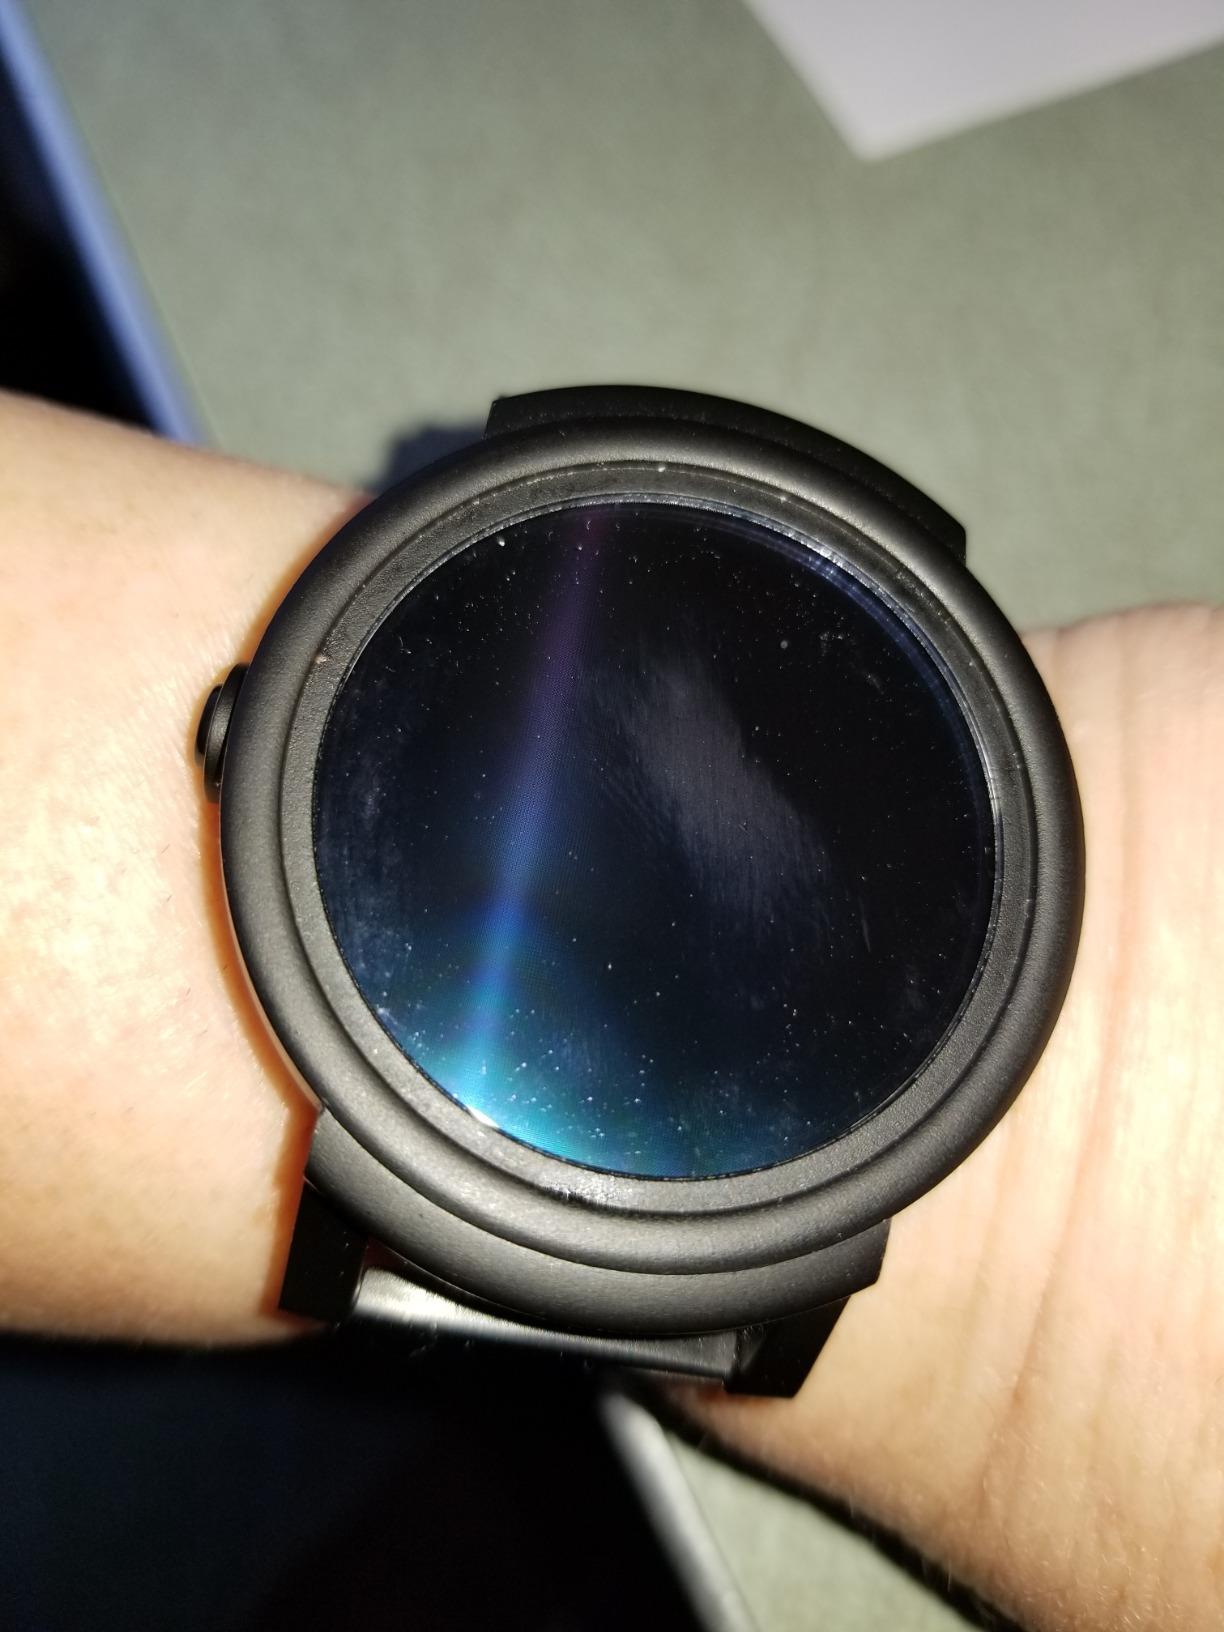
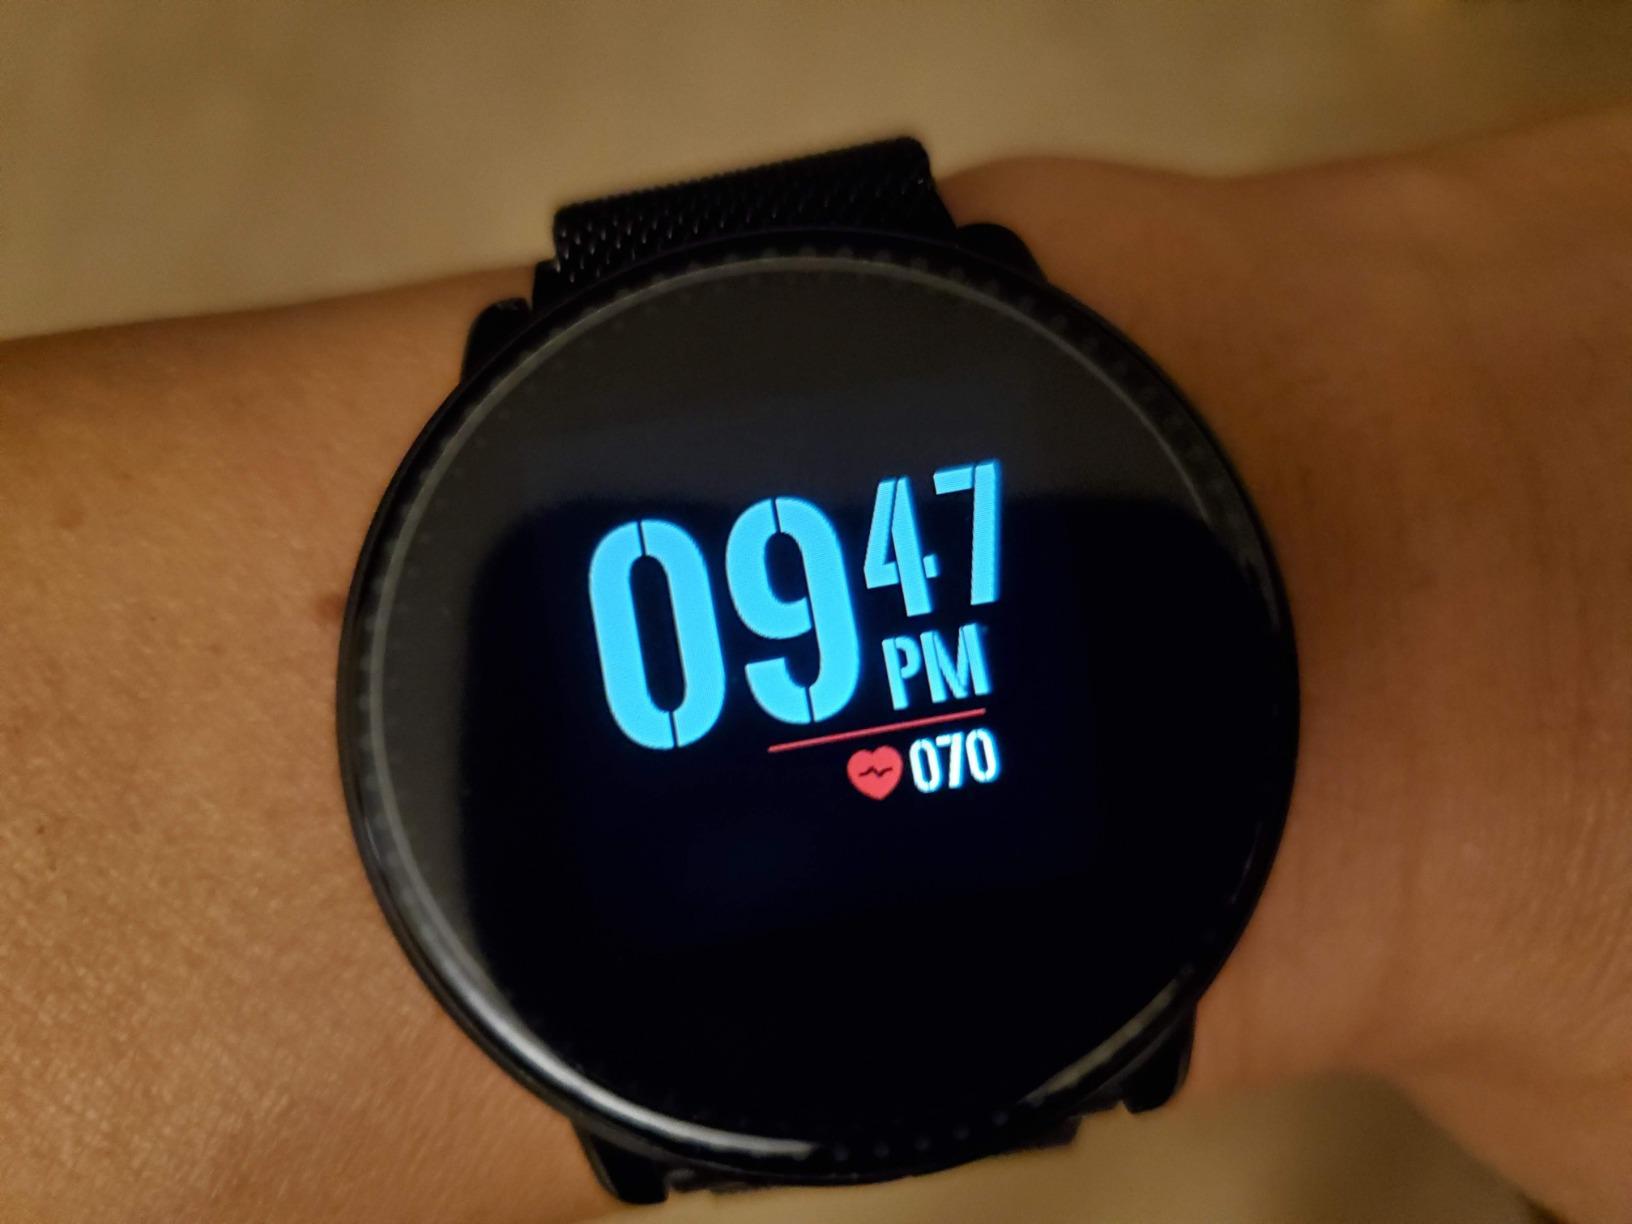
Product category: smartwatch
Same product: no